Dung midden

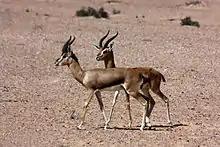
Mountain gazelle in the Dubai Desert Conservation Area, UAE. It appears that middens have olfactory importance for mountain gazelles.

Many gazelle species use middens (see also Animal latrine) for activities related to territory maintenance, advertisement and olfactory communication. Due to the investment required to maintain a midden, it is likely that middens would not be randomly placed throughout the environment, but rather would be distributed on different landmarks. Placing middens on conspicuous sites could attract the attention of hunters and provide the hunters with information about the location and activity of their prey. A group of researchers examined midden selection and use by mountain gazelles ("Gazella gazelle)" in central Saudi Arabia and hypothesized that if middens are used for territorial or communication purposes, then they would tend to be placed at the largest trees in the immediate area. Additionally, if mountain gazelle midden selection and use was predictable, then this would corroborate poachers' claims that gazelles are easy to hunt because of their predictable behavior. Ultimately it was found that midden size and the freshness of newly deposited feces could inform poachers about the gazelles' rates of midden use and potentially which middens are used more often. It was also found that middens are important communication centers for the mountain gazelles, and they are used by both sexes and by gazelles of various ages.